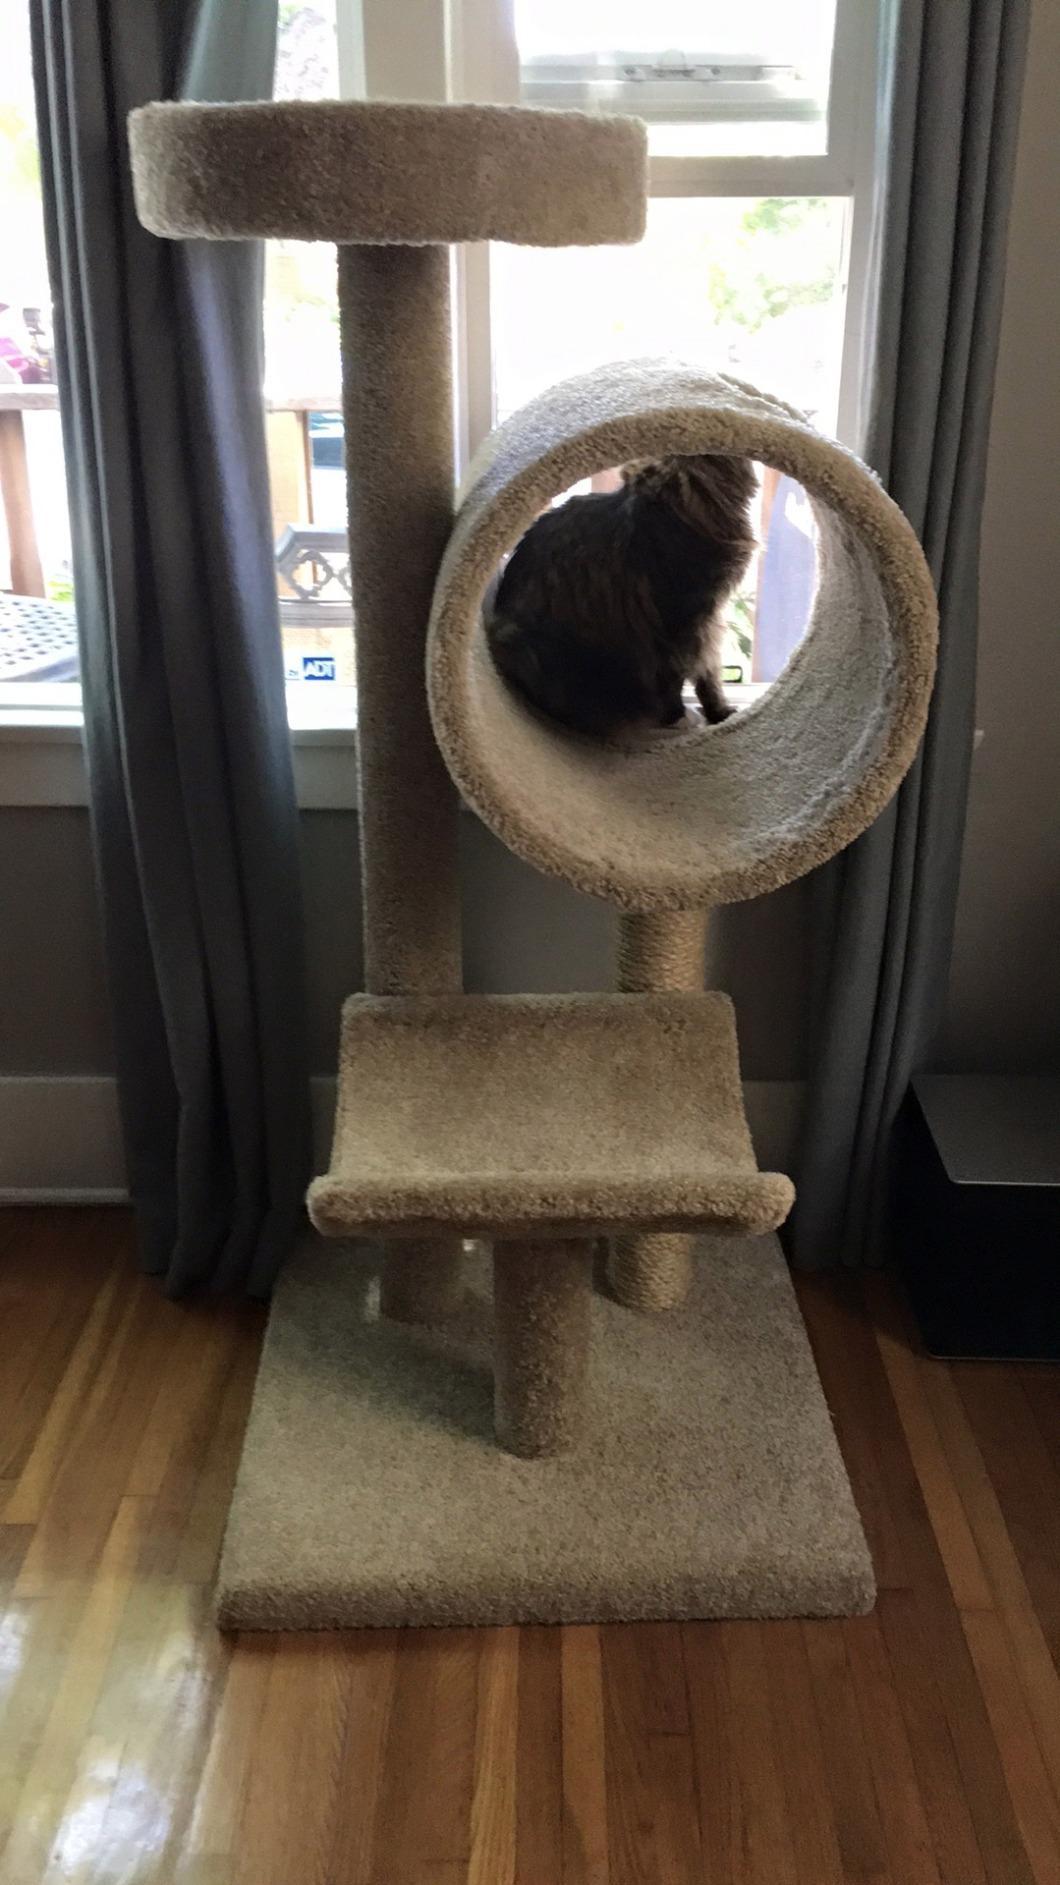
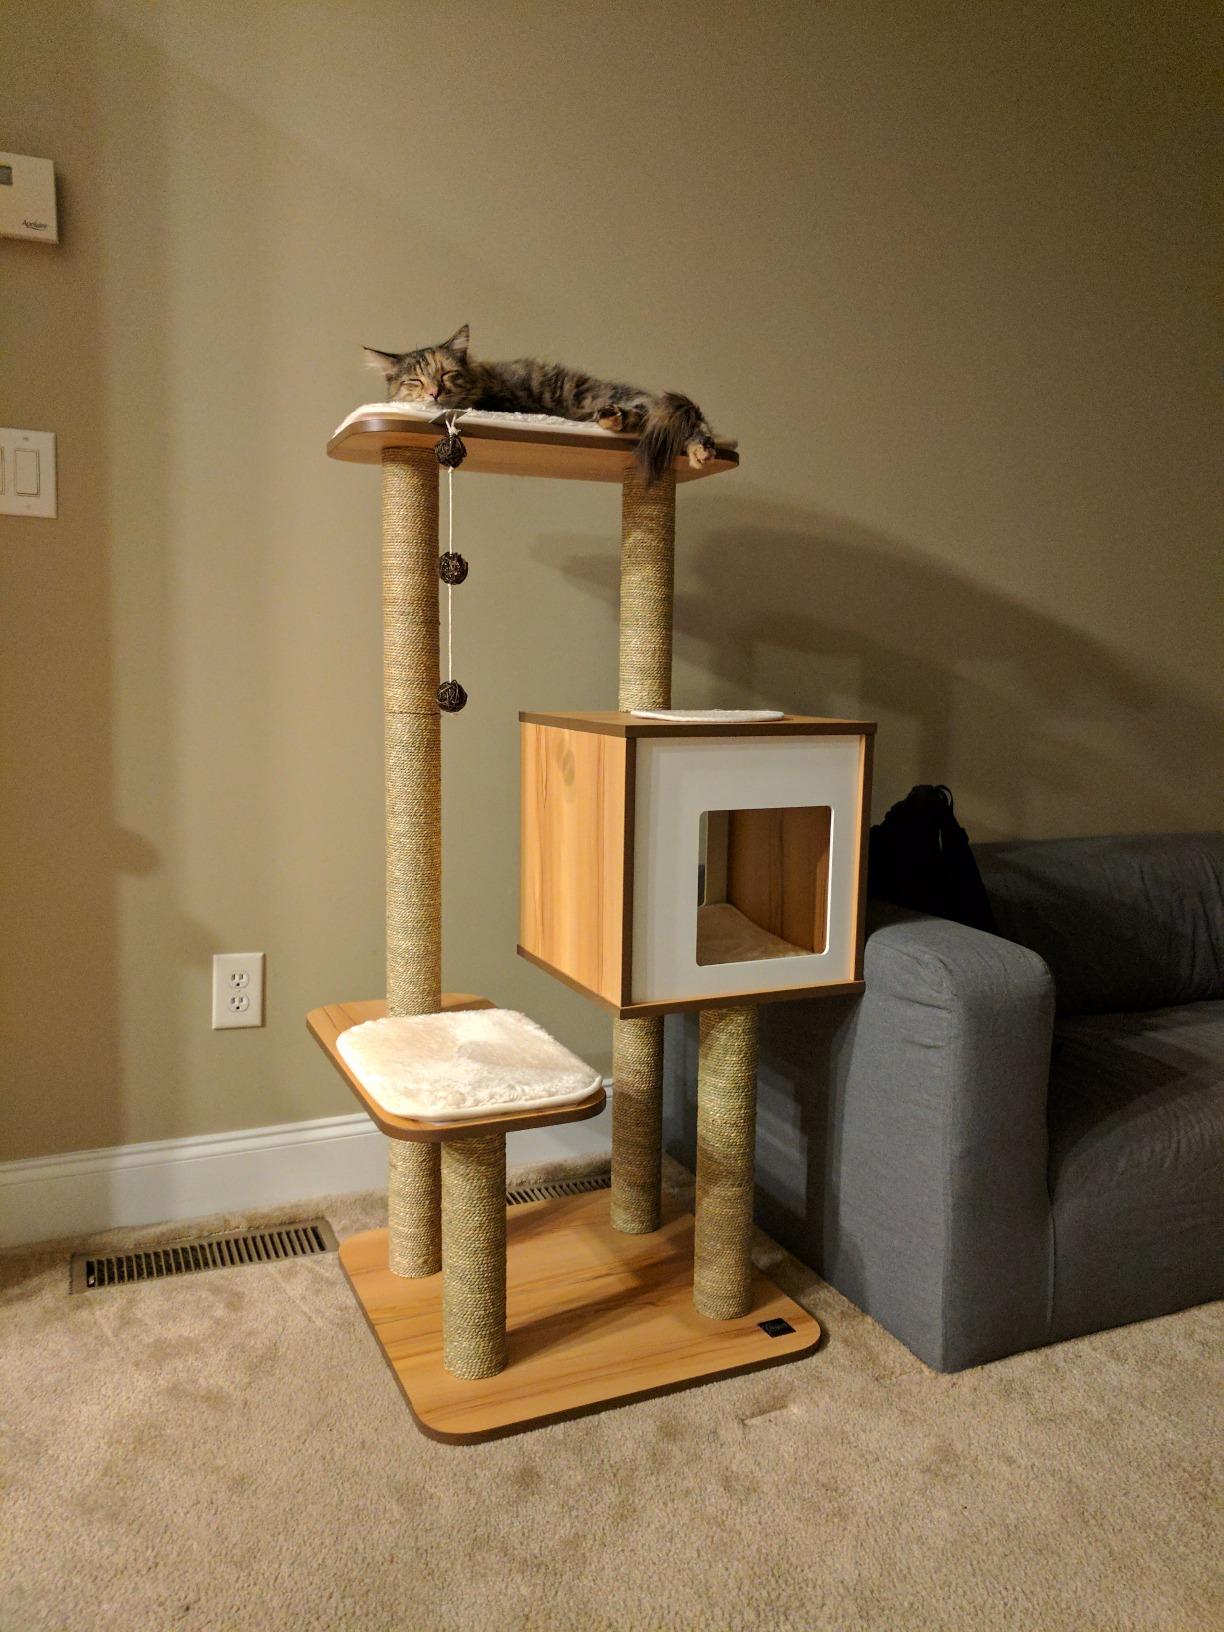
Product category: items_cat tree
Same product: no